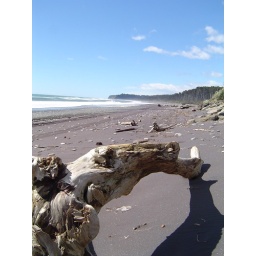
We found this beach somewhere by the road along the west coast on New Zealand's south island.